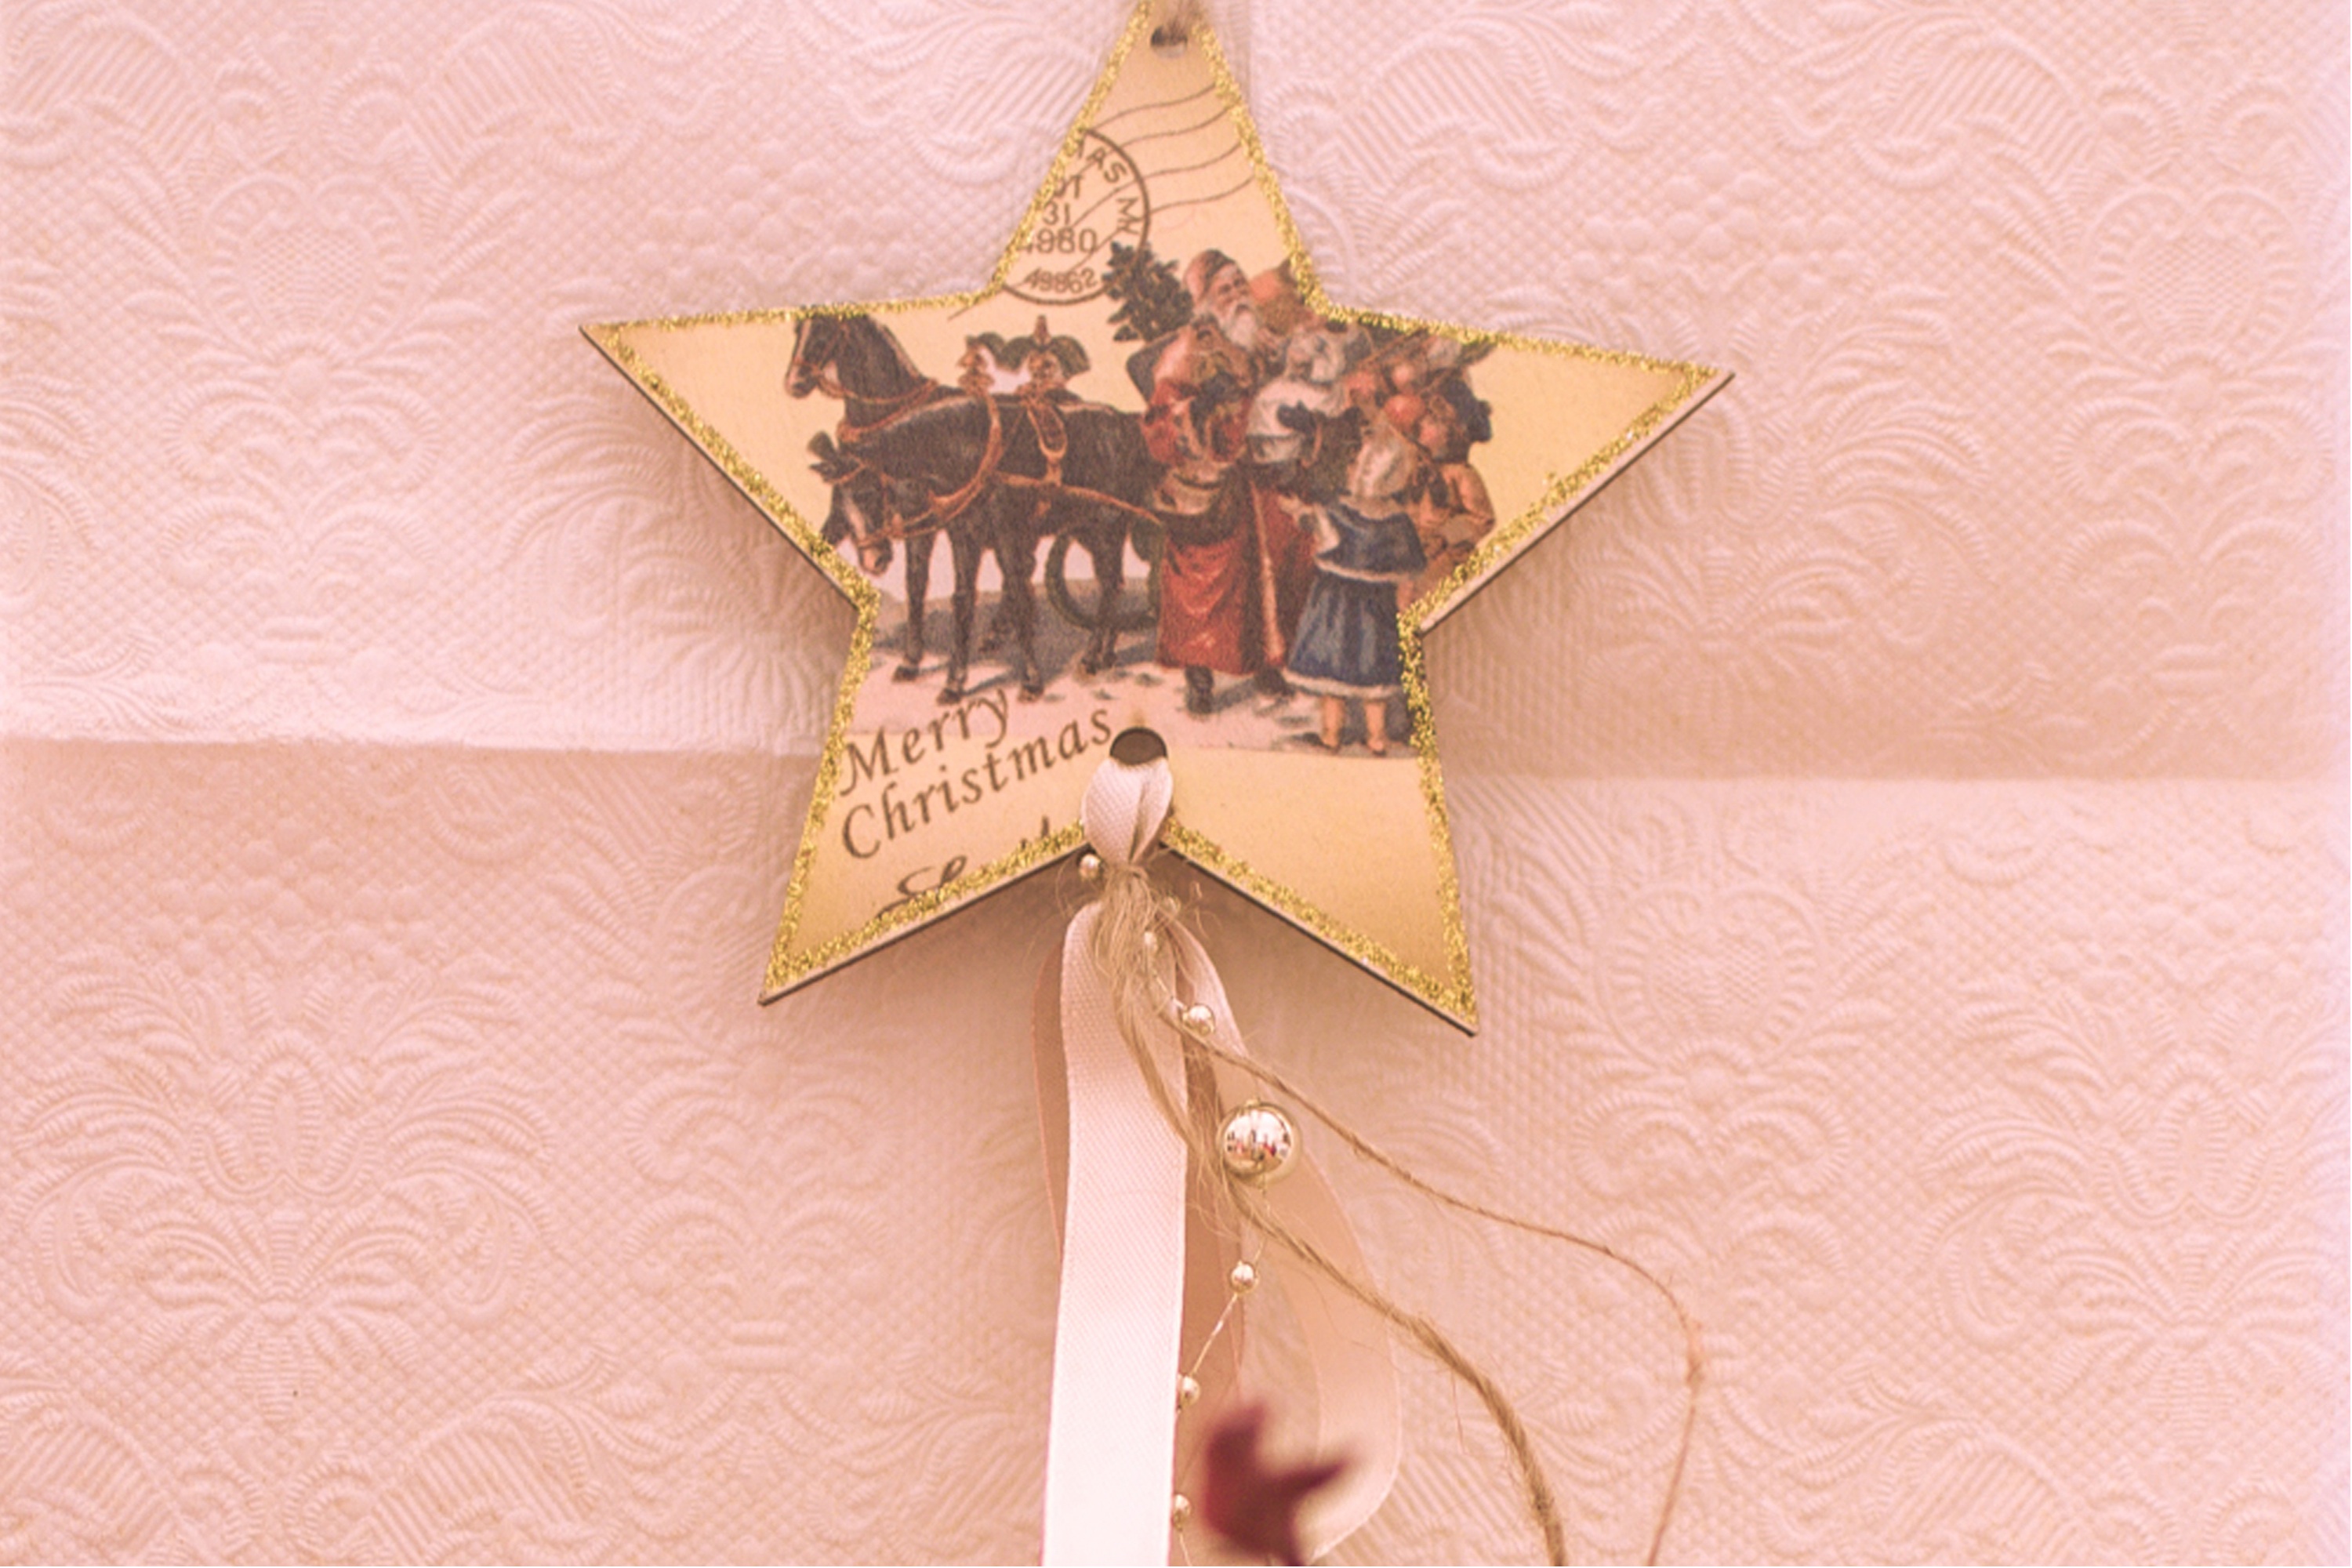
gift, pattern, art, illustration